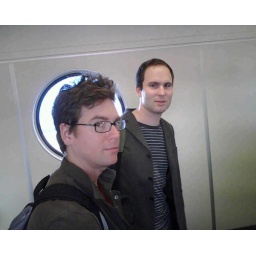
Remco Tomesen is interviewing Biz stone in the tunnel to the airplane